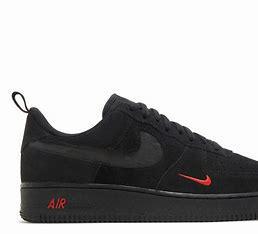
Brand: Nike
Model: Force 1 LV8